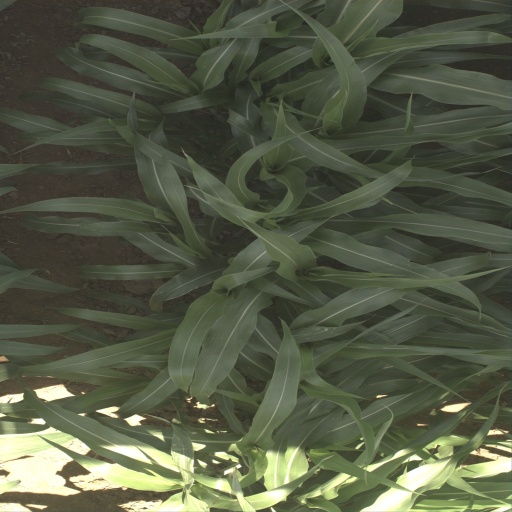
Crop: sorghum